Großlittgen

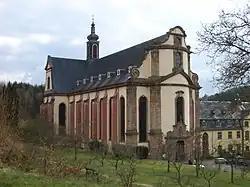
Himmerod Abbey Church

Großlittgen (in Eifel dialect: "Gruhssleehtchen") is an "Ortsgemeinde" – a municipality belonging to a "Verbandsgemeinde", a kind of collective municipality – in the Bernkastel-Wittlich district in Rhineland-Palatinate, Germany.